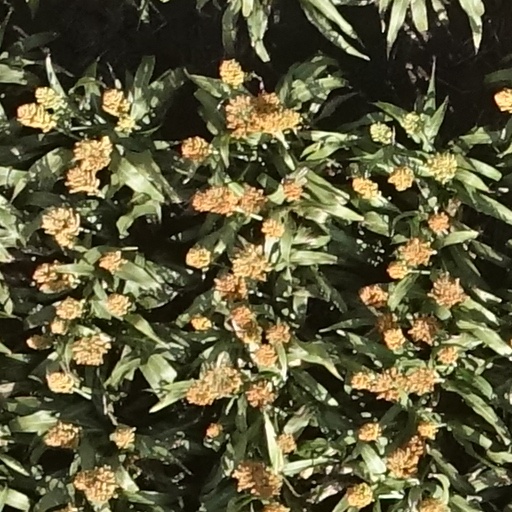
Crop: sorghum